Ian Foster (footballer)

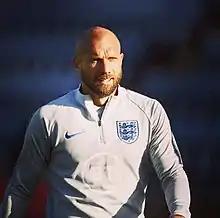

James Ian Foster (born 11 November 1976) is an English football coach and former professional player. He was most recently the head coach of EFL Championship club Plymouth Argyle